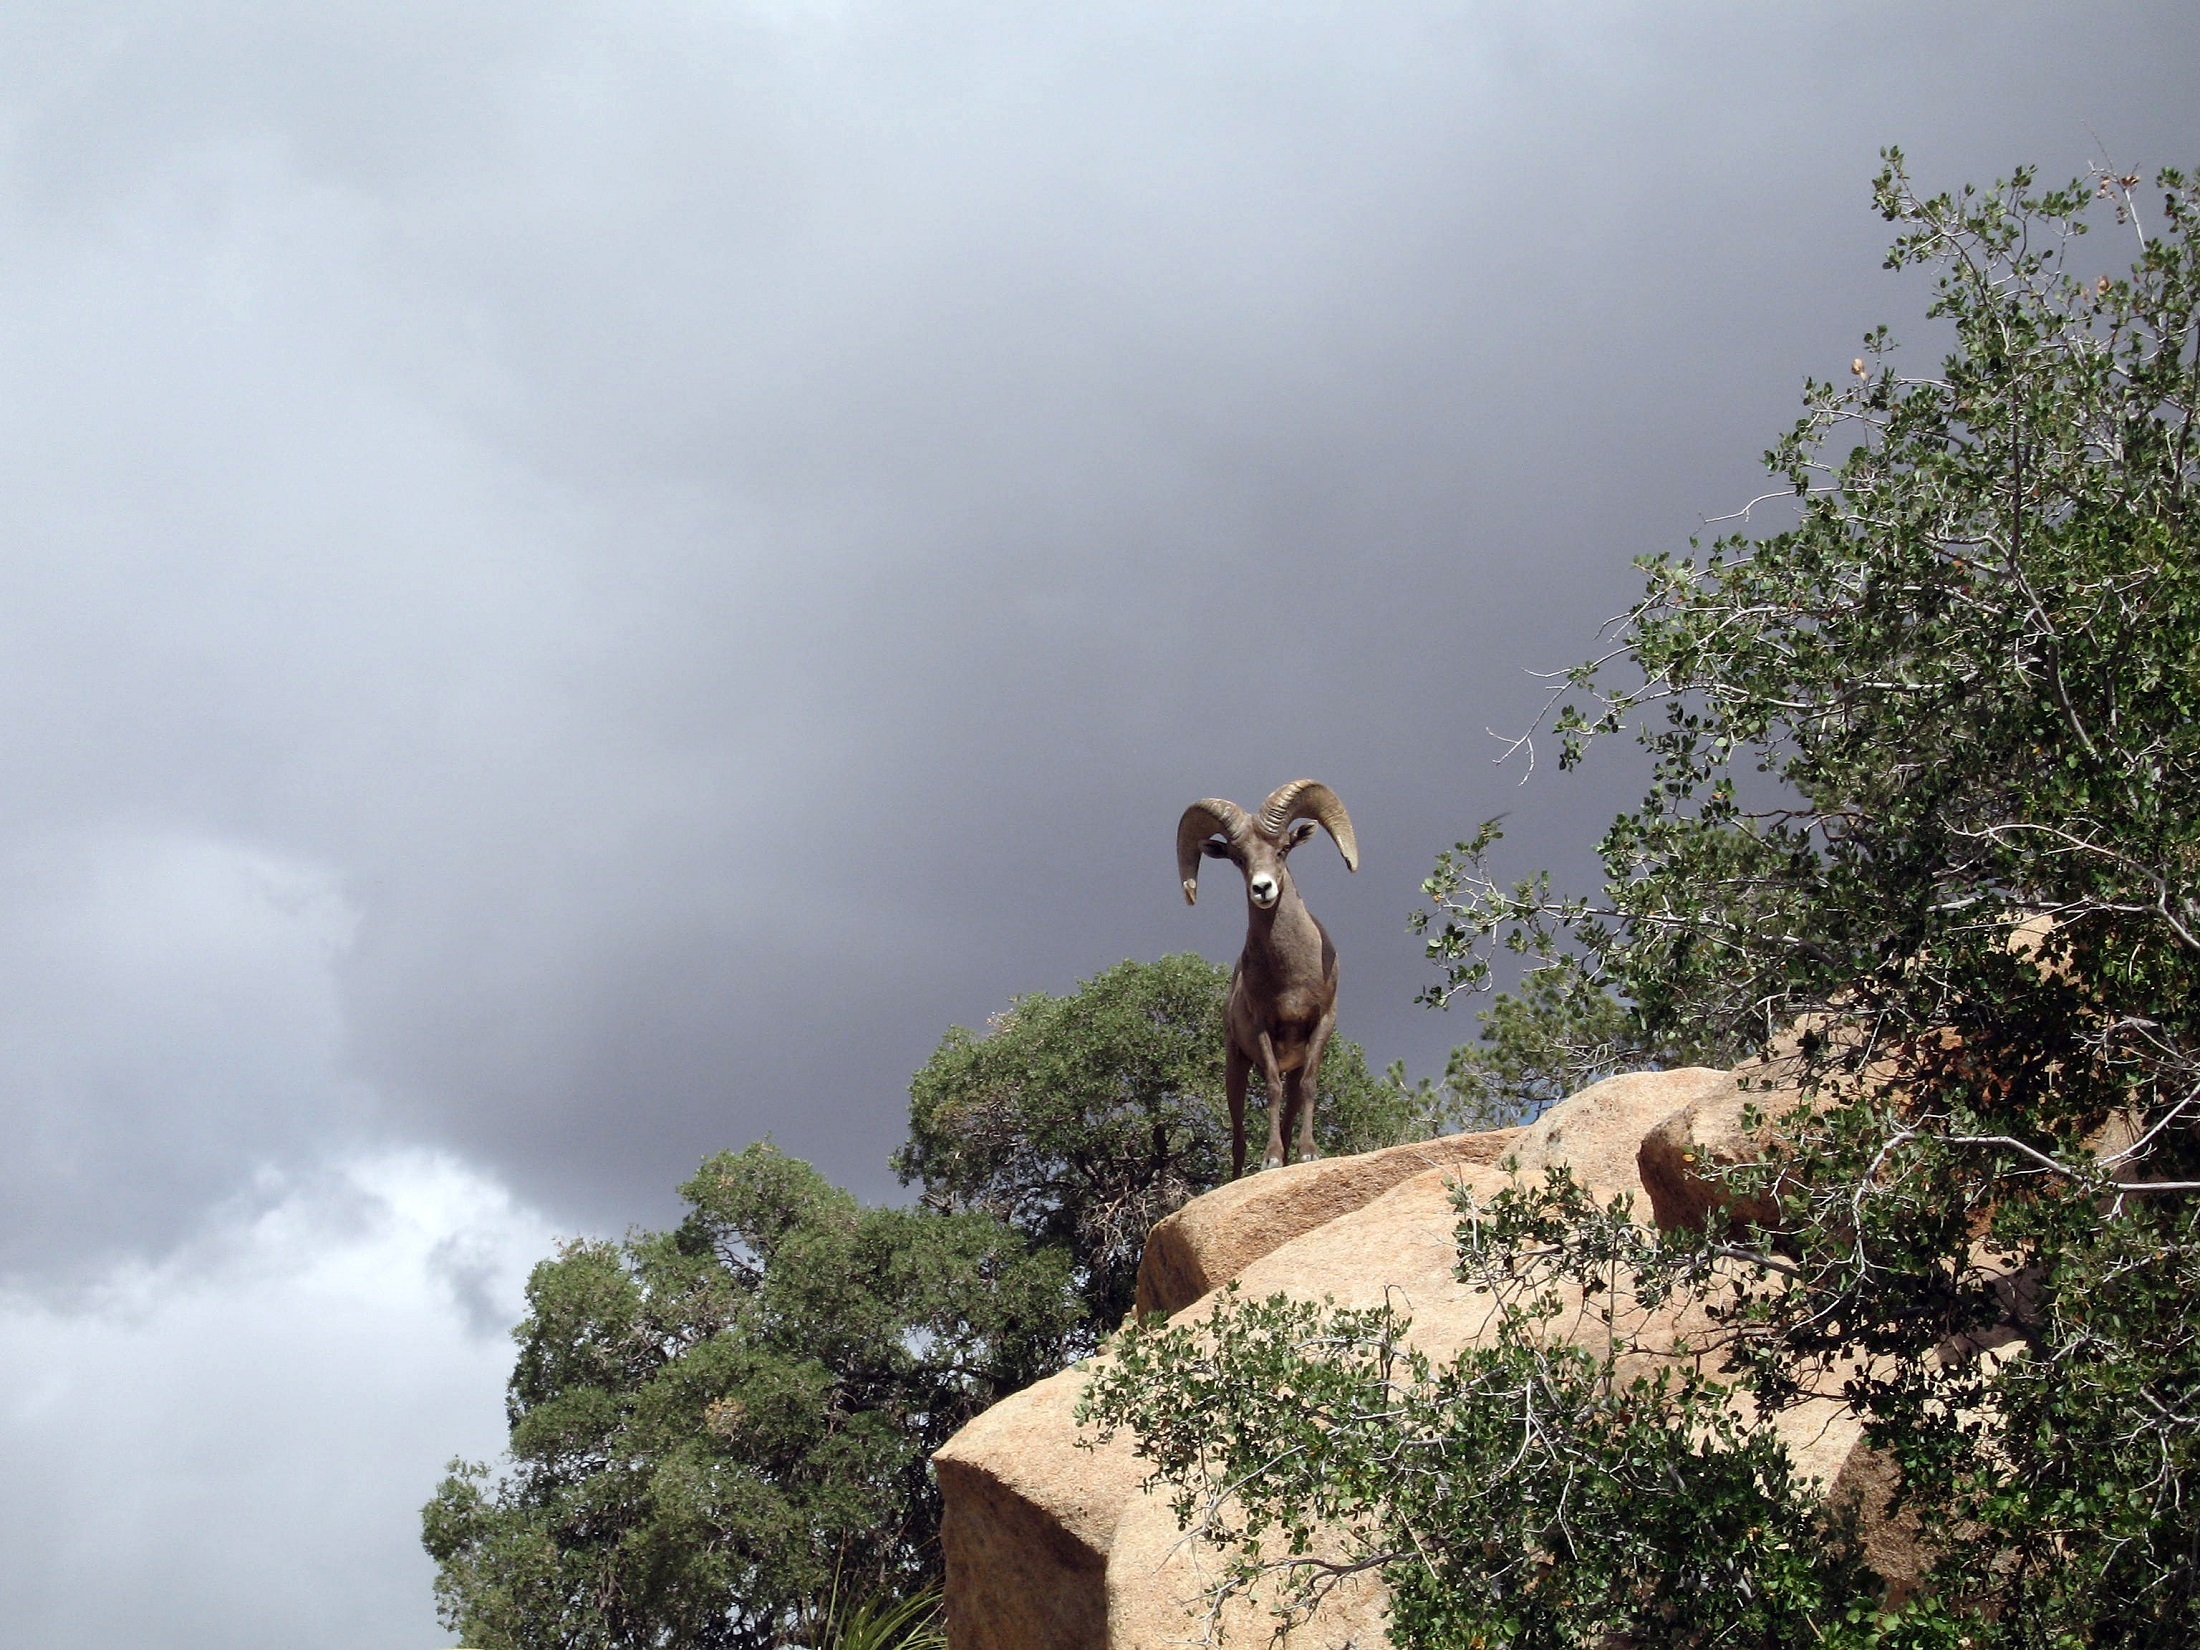
tree, nature, rock, mountain, game, adventure, animal, looking, wildlife, portrait, jungle, scenic, rocks, horns, bighorn sheep